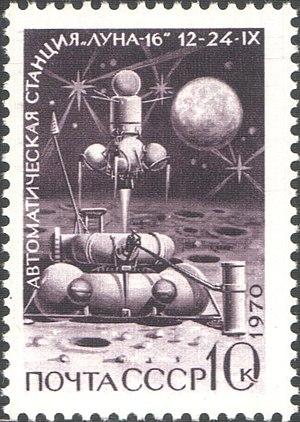
Luna 16 est une mission spatiale robotique du programme spatial soviétique Luna lancée en 1970 vers la Lune. La sonde spatiale réussit pour la première fois dans l'histoire de l'exploration spatiale à recueillir et rapporter sans intervention humaine un échantillon du sol d'un autre corps céleste sur Terre. À la date de lancement, des roches lunaires avaient déjà été rapportées sur Terre par les missions américaines Apollo 11 et Apollo 12.